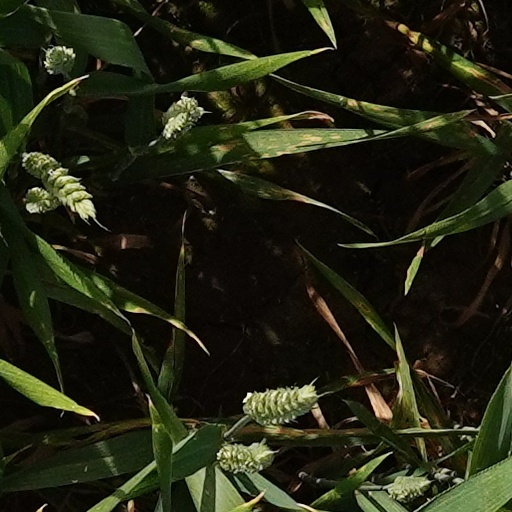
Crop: wheat